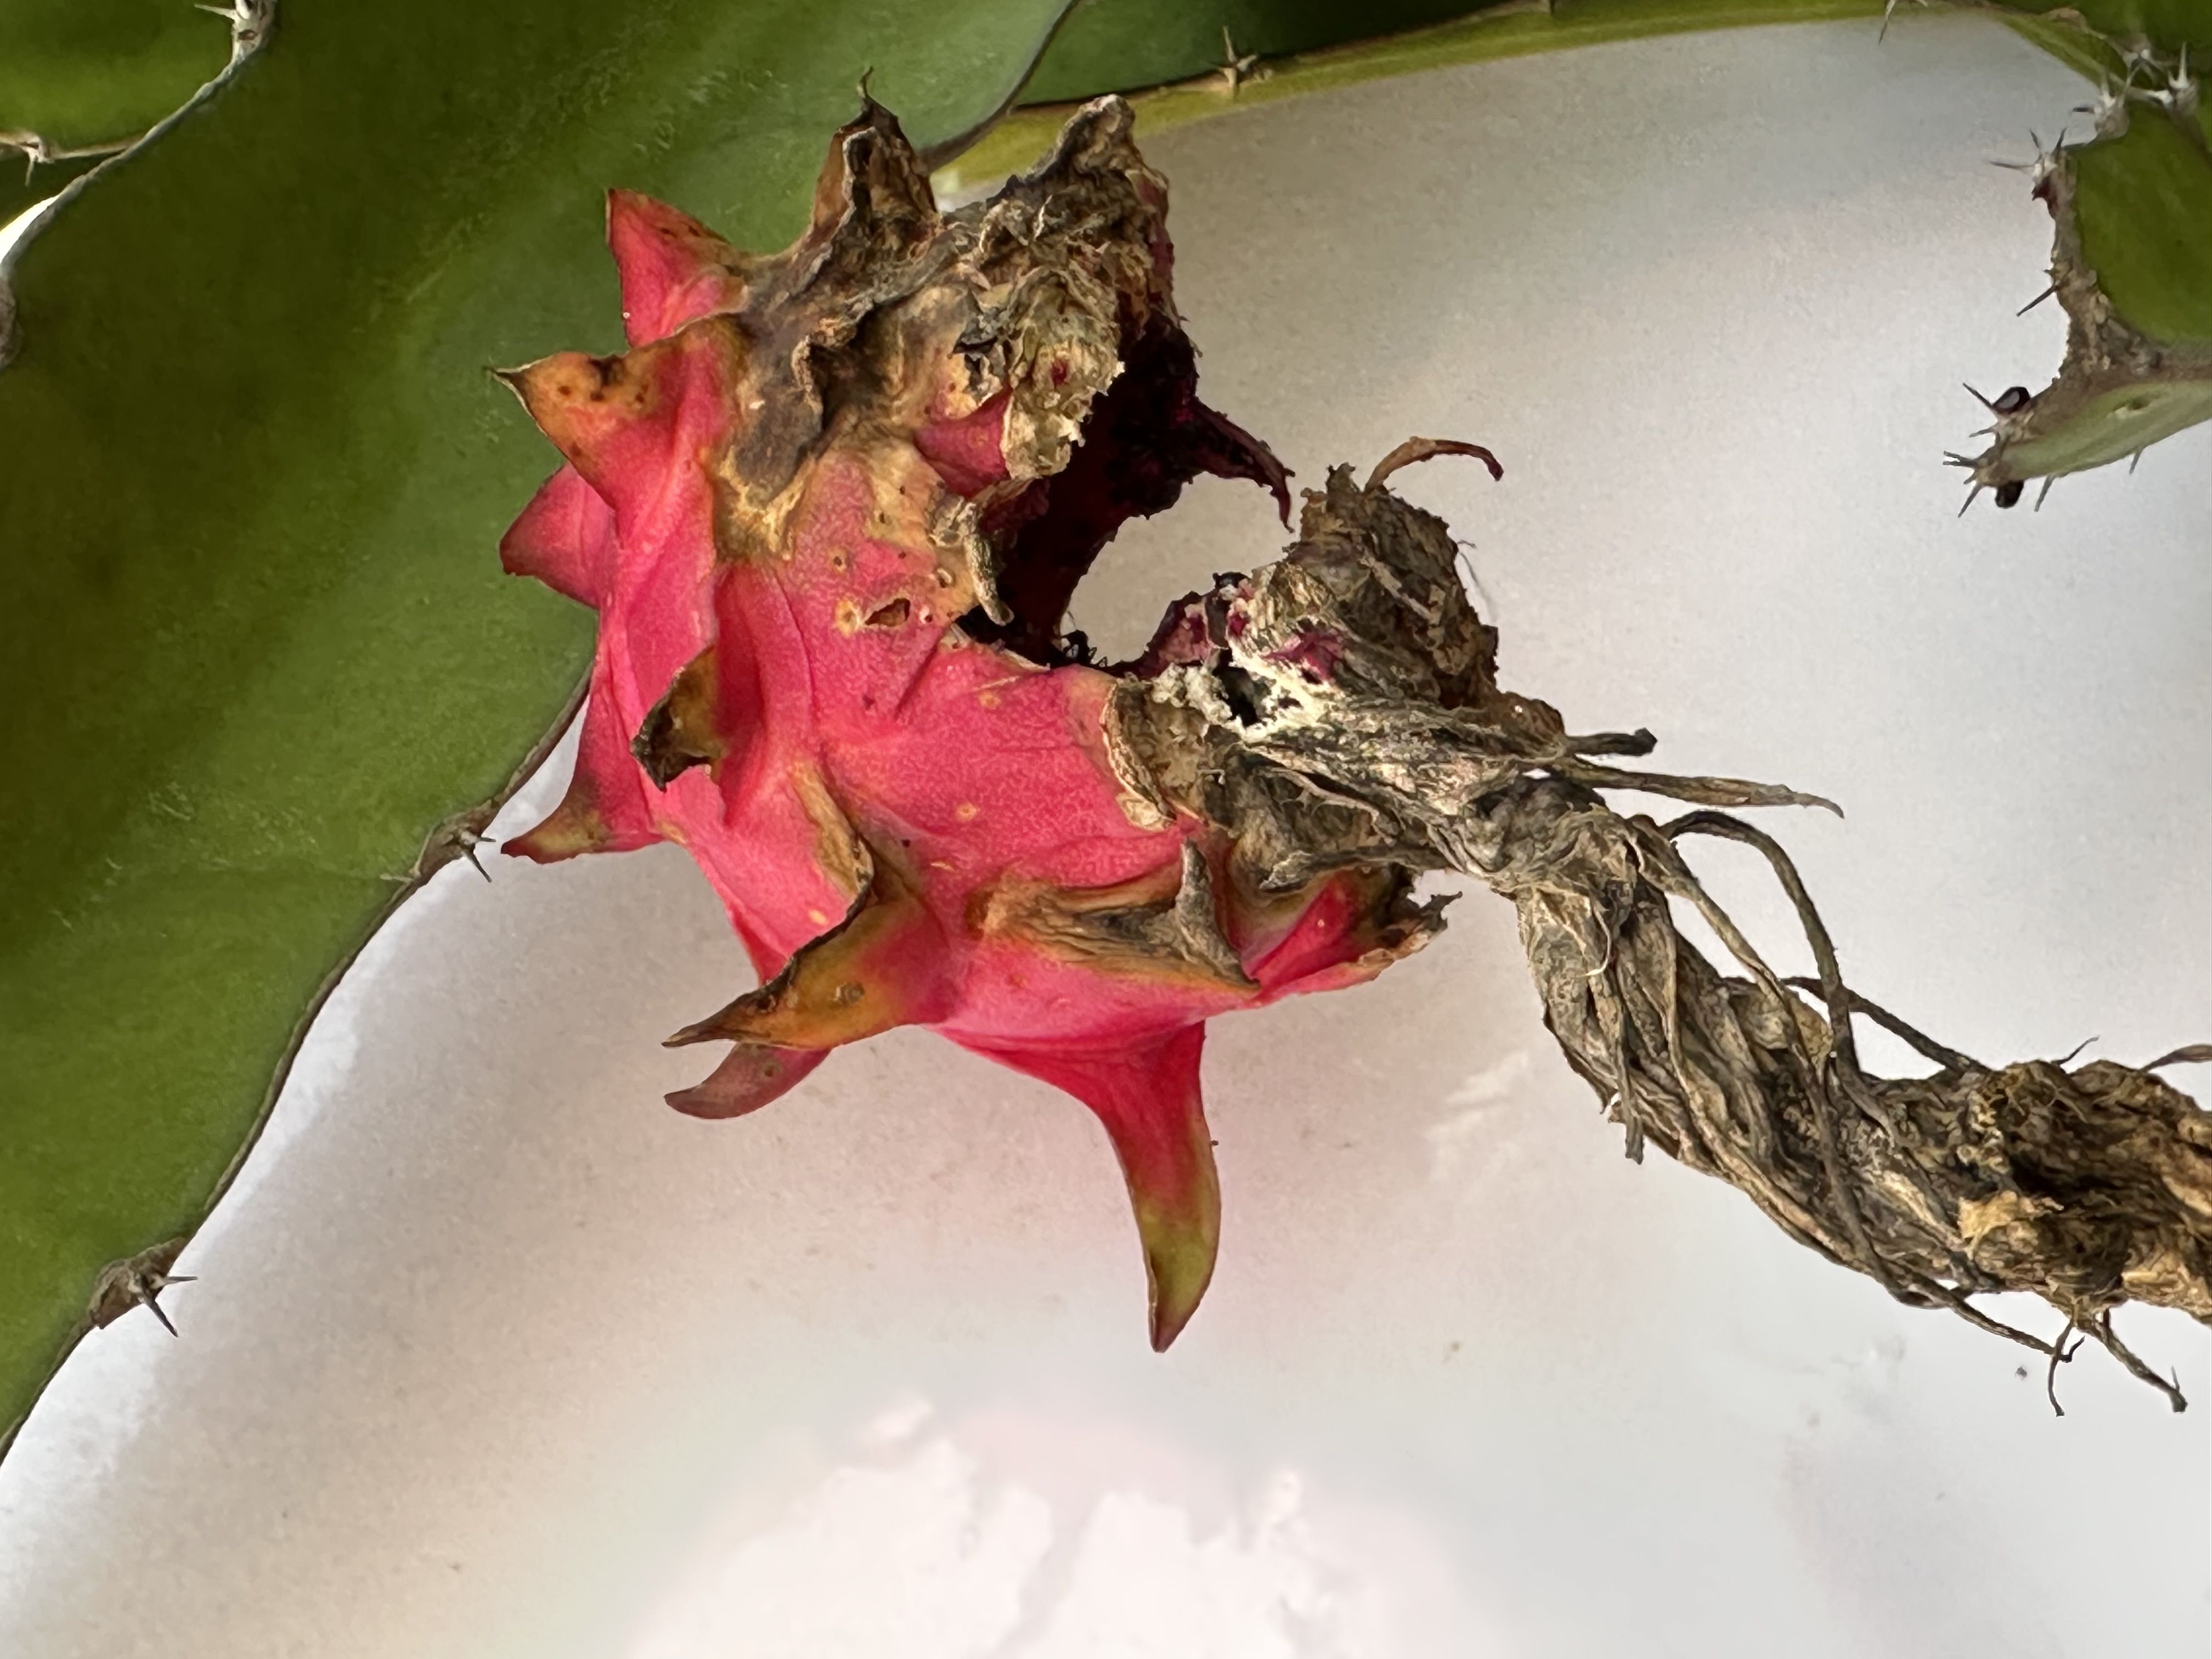
Label: Bad fruit